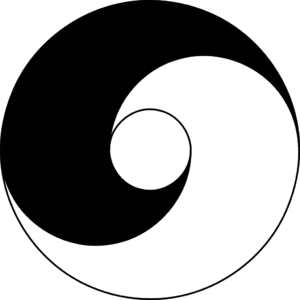
Le yang est une notion élémentaire de la pensée chinoise qui n'a pas d'équivalent dans la philosophie européenne et donc aucune traduction en français.
Le yin est une notion élémentaire de la pensée chinoise.